Armillary sphere

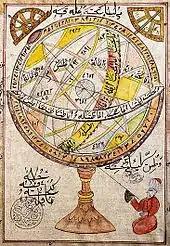
An Ottoman illustration of an armillary sphere, 16th century

The Greek astronomer Hipparchus credited Eratosthenes (276194 BC) as the inventor of the armillary sphere. Names of this device in Greek include "astrolabos" and "krikōtē sphaira" "ringed sphere". The English name of this device comes ultimately from the Latin "armilla" (circle, bracelet), since it has a skeleton made of graduated metal circles linking the poles and representing the equator, the ecliptic, meridians and parallels. Usually a ball representing the Earth or, later, the Sun is placed in its center. It is used to demonstrate the motion of the stars around the Earth. Before the advent of the European telescope in the 17th century, the armillary sphere was the prime instrument of all astronomers in determining celestial positions.